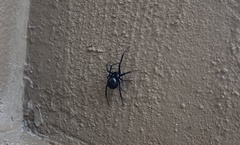
Species: Lactrodectus_hesperus